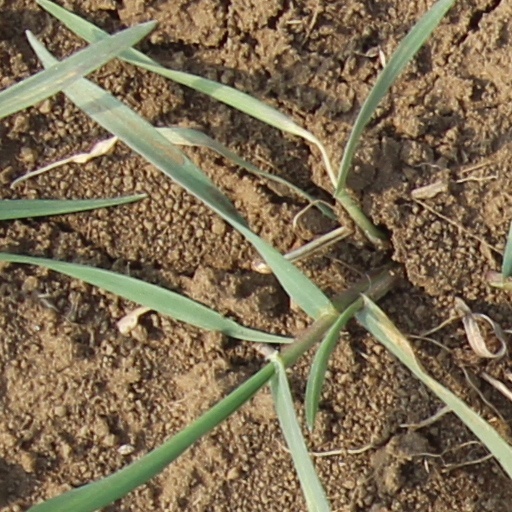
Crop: wheat